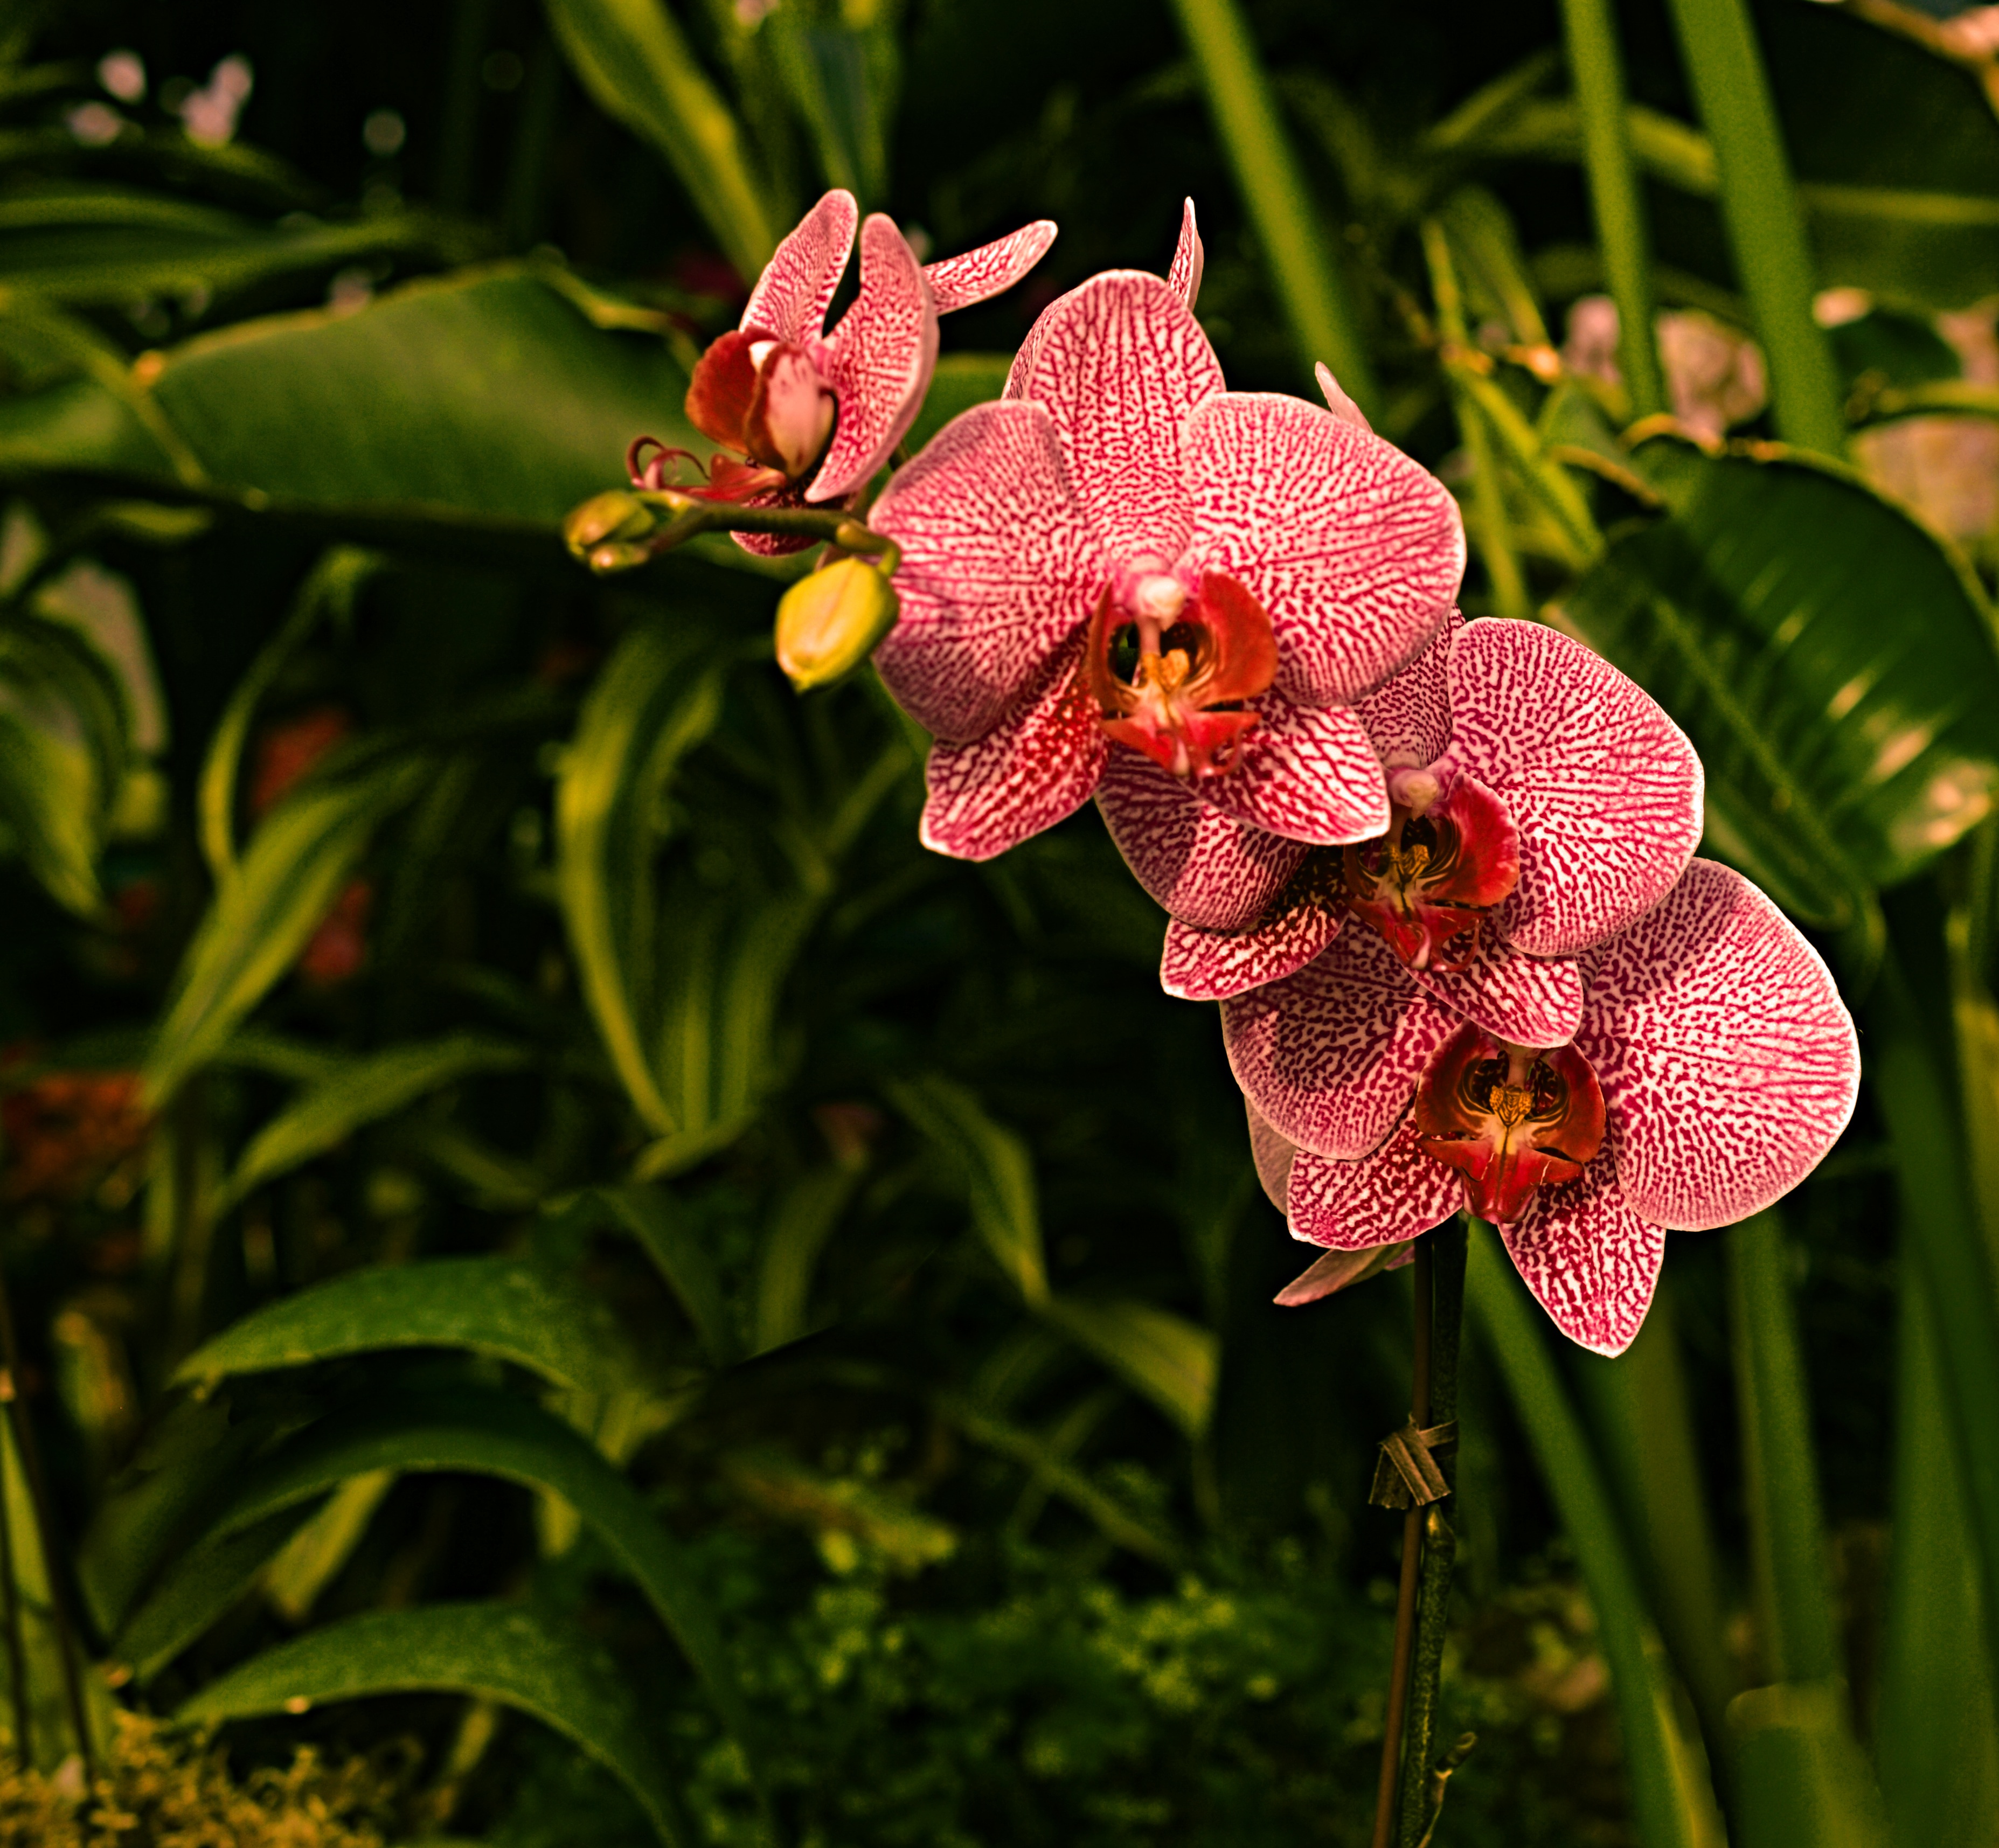
nature, blossom, plant, leaf, flower, petal, bloom, spring, red, botany, flora, orchid, wildflower, macro photography, flowering plant, land plant